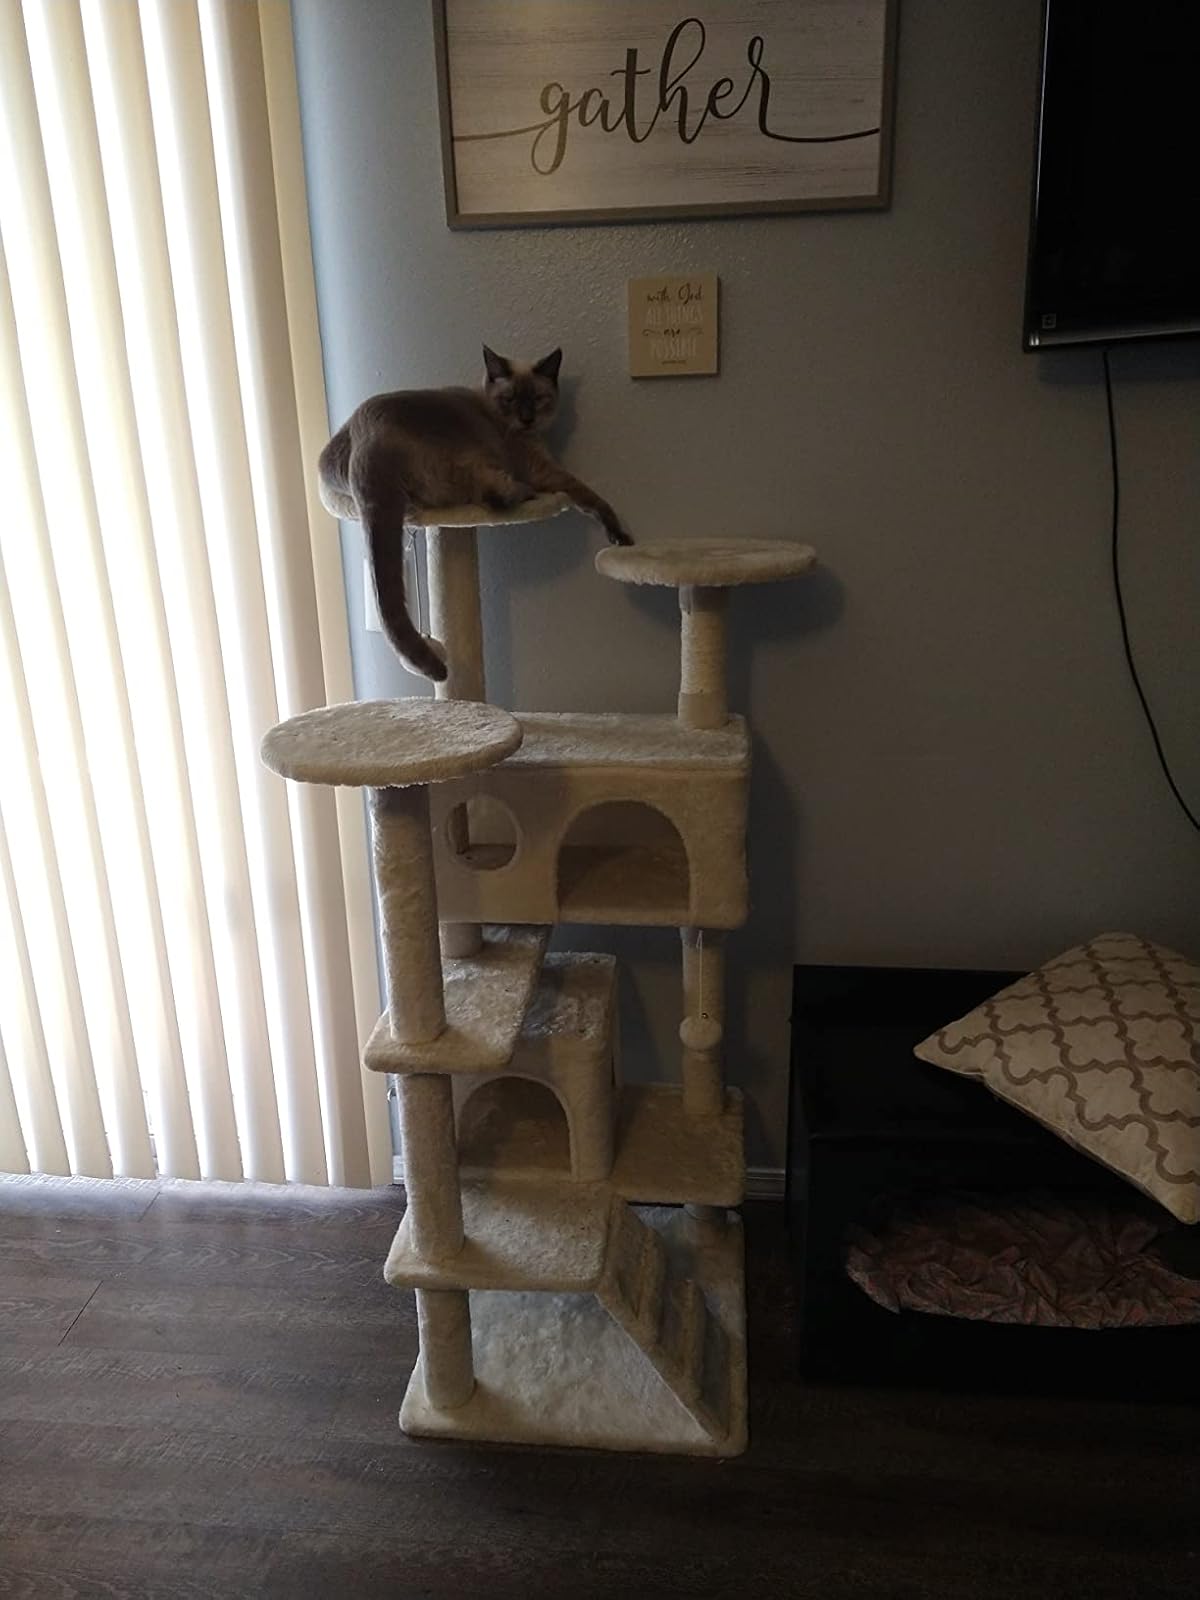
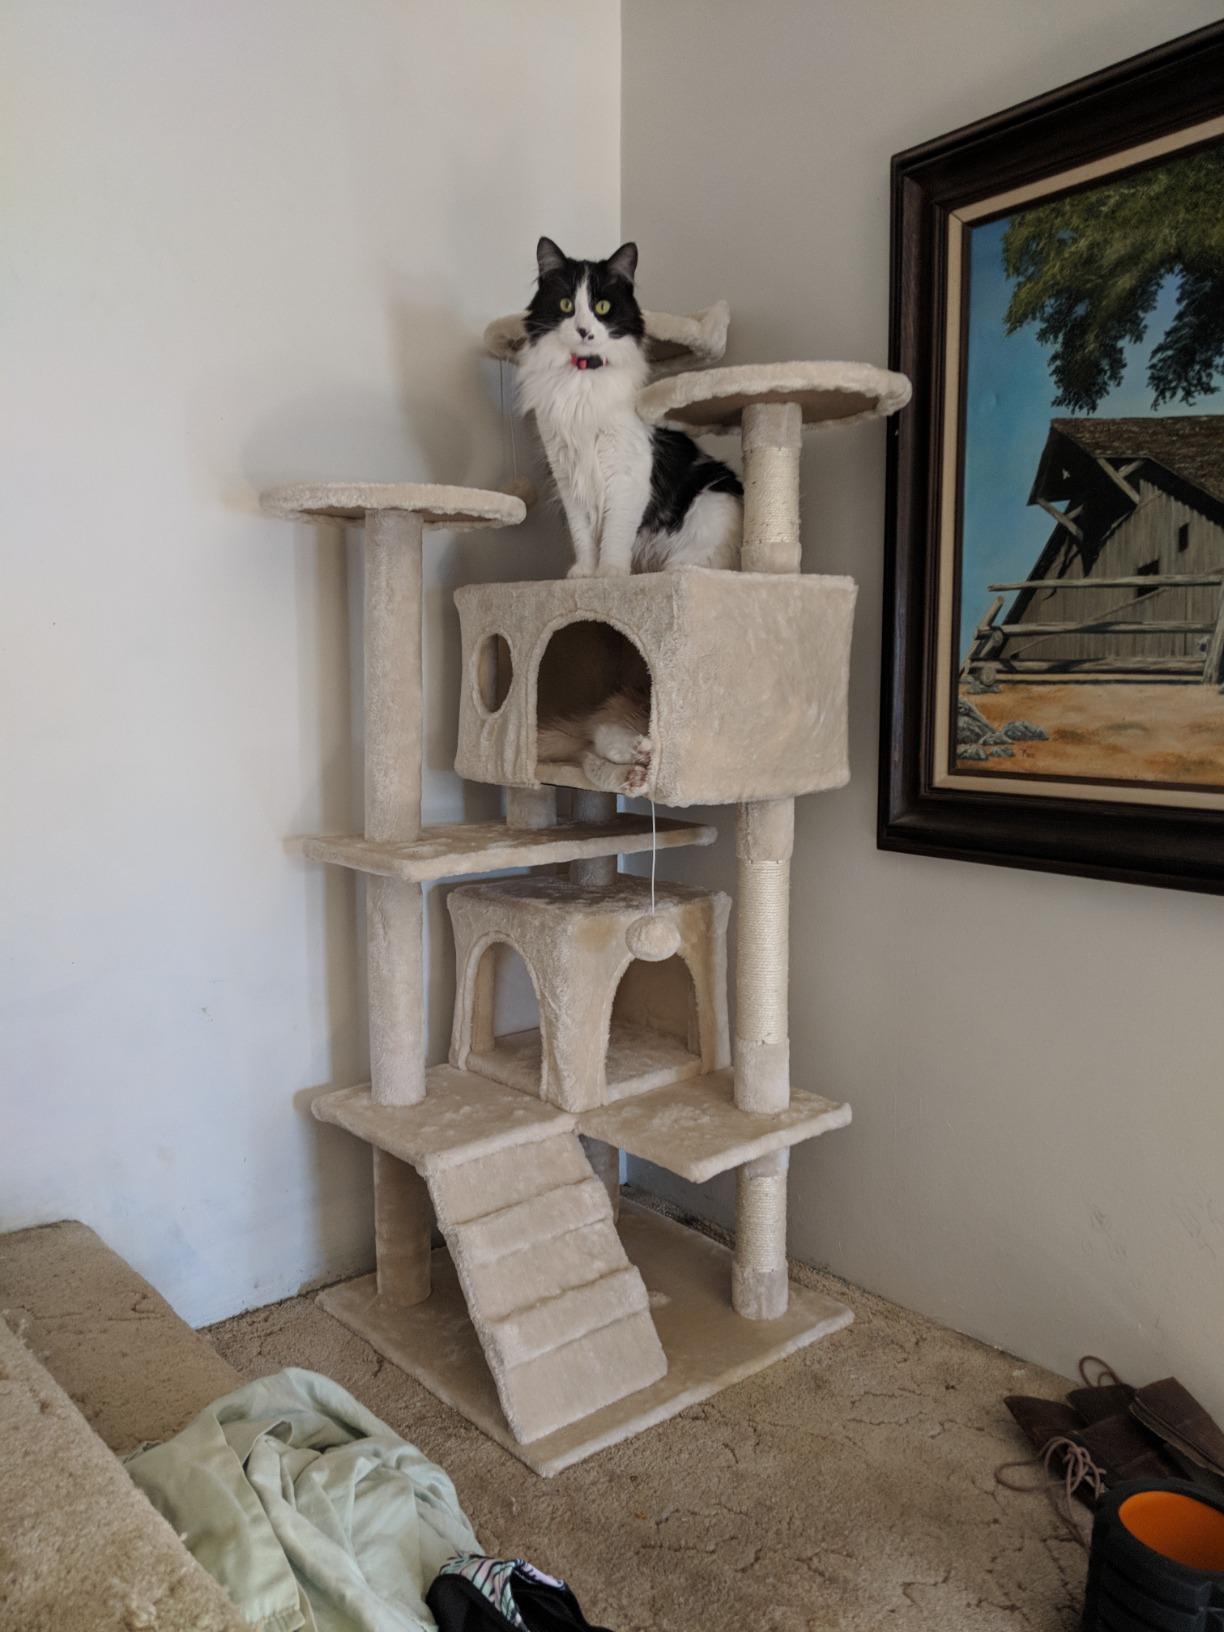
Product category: items_cat tree
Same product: yes